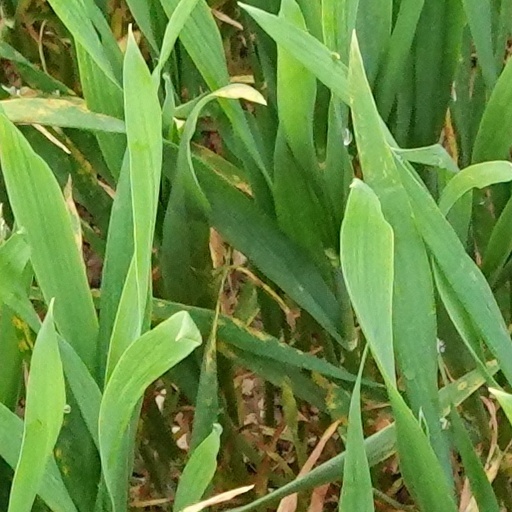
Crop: wheat